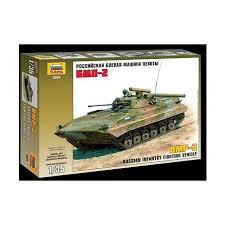
Label: BMP